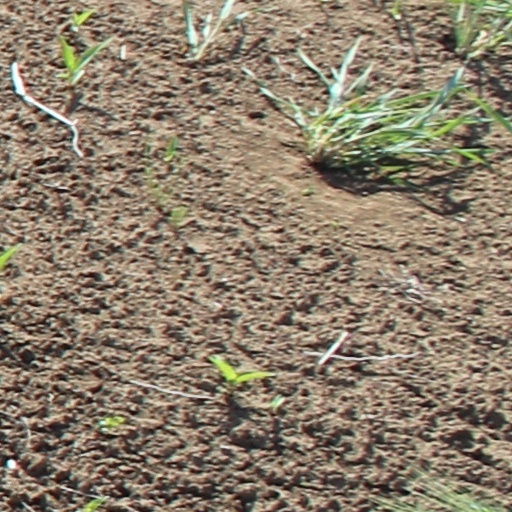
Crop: wheat